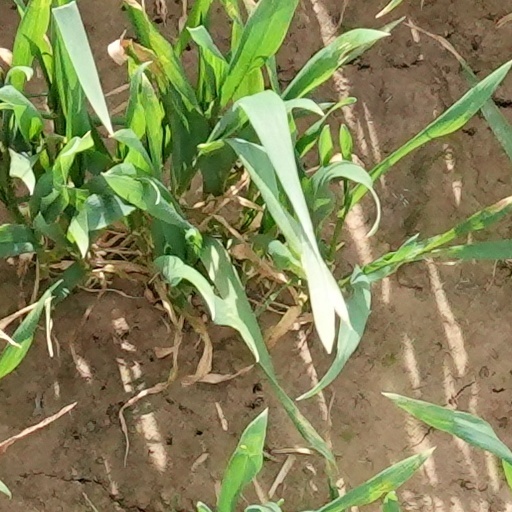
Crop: wheat